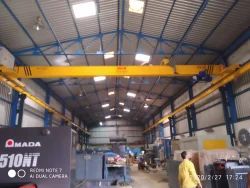
Label: Eot_Crane_Manufacturer